Futuristic (rapper)

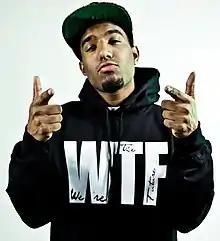
Futuristic in 2014

Zachary Lewis Beck (born June 2, 1991), known professionally as Futuristic, is an American rapper, singer, and songwriter. He was born in Bloomington, Illinois and currently resides in Tempe, Arizona. Futuristic gained recognition after the release of his album, "The Rise", along with his single "The Greatest" in 2015.